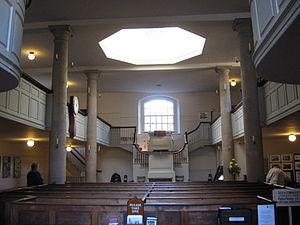
Cette liste des musées de la city, la zone d'autorité unitaire et le comté cérémoniel de Bristol contient des musées qui sont définis dans ce contexte comme des institutions qui recueillent et soignent des objets d'intérêt culturel, artistique, scientifique ou historique. Leurs collections ou expositions connexes disponibles pour la consultation publique. Sont également inclus les galeries d'art à but non lucratif et les galeries d'art universitaires. Les musées virtuels ne sont pas inclus.